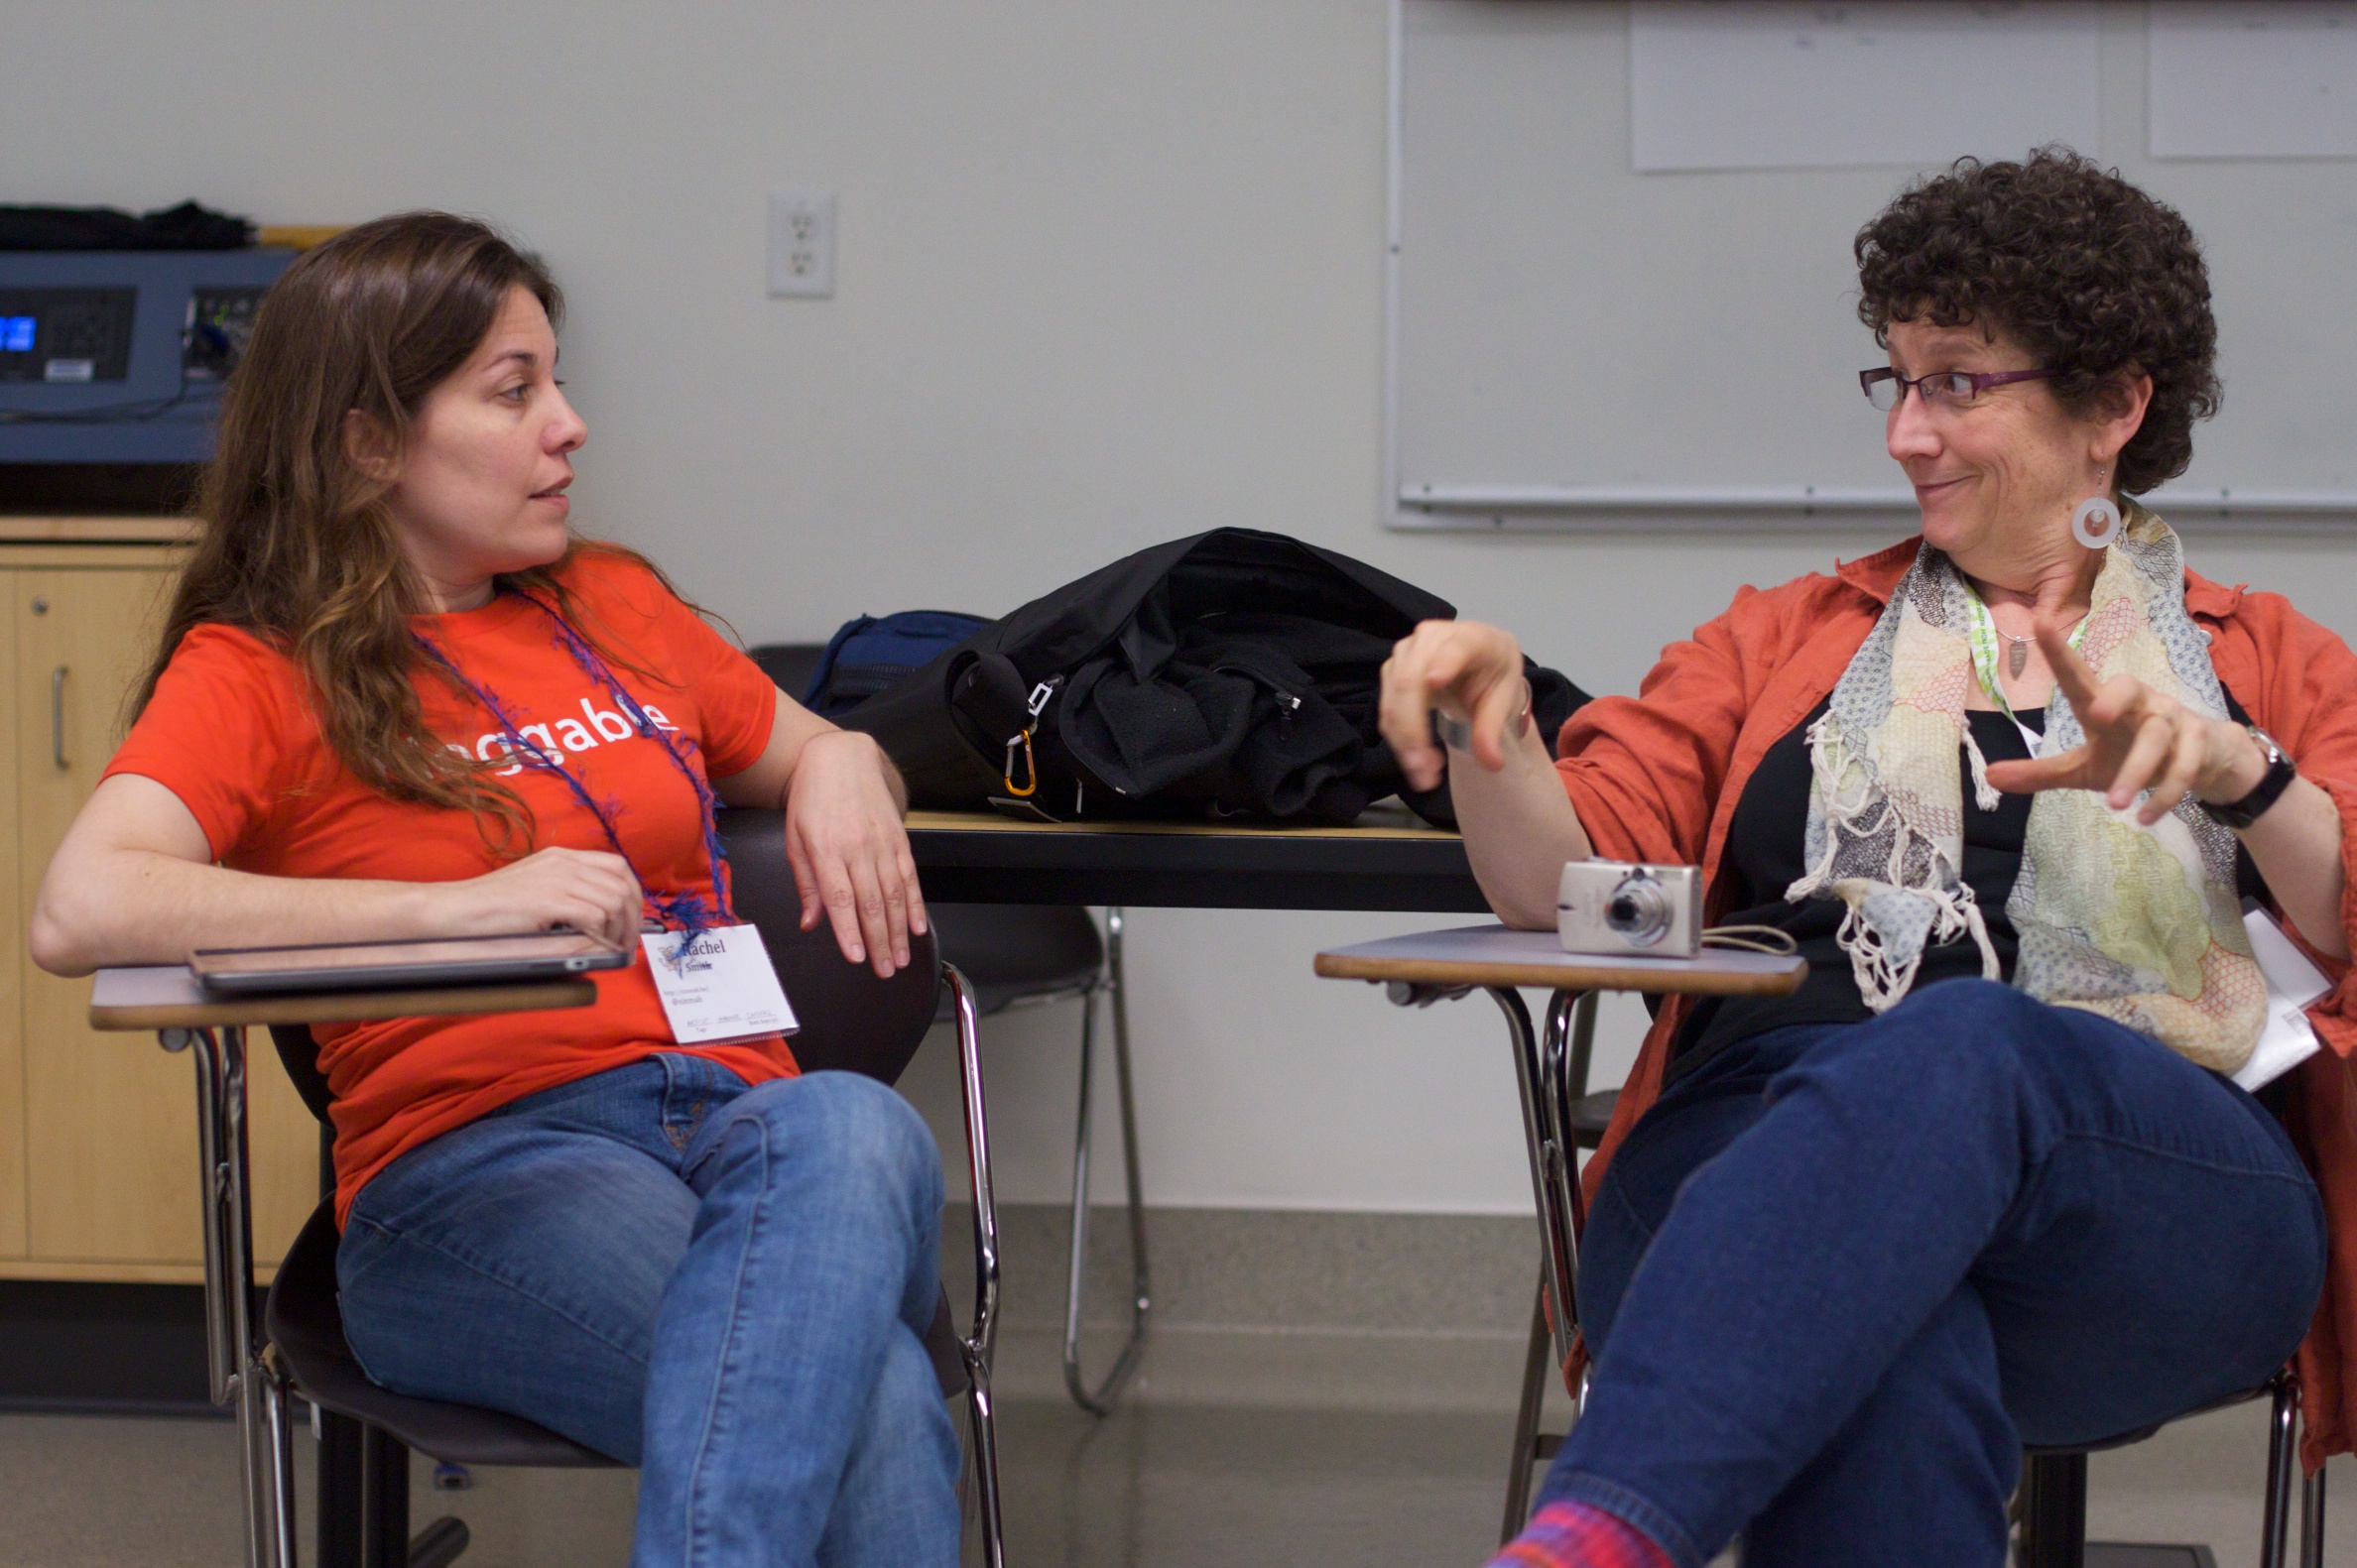
person, singing, northernvoice10, northernvoice, nvtshirt